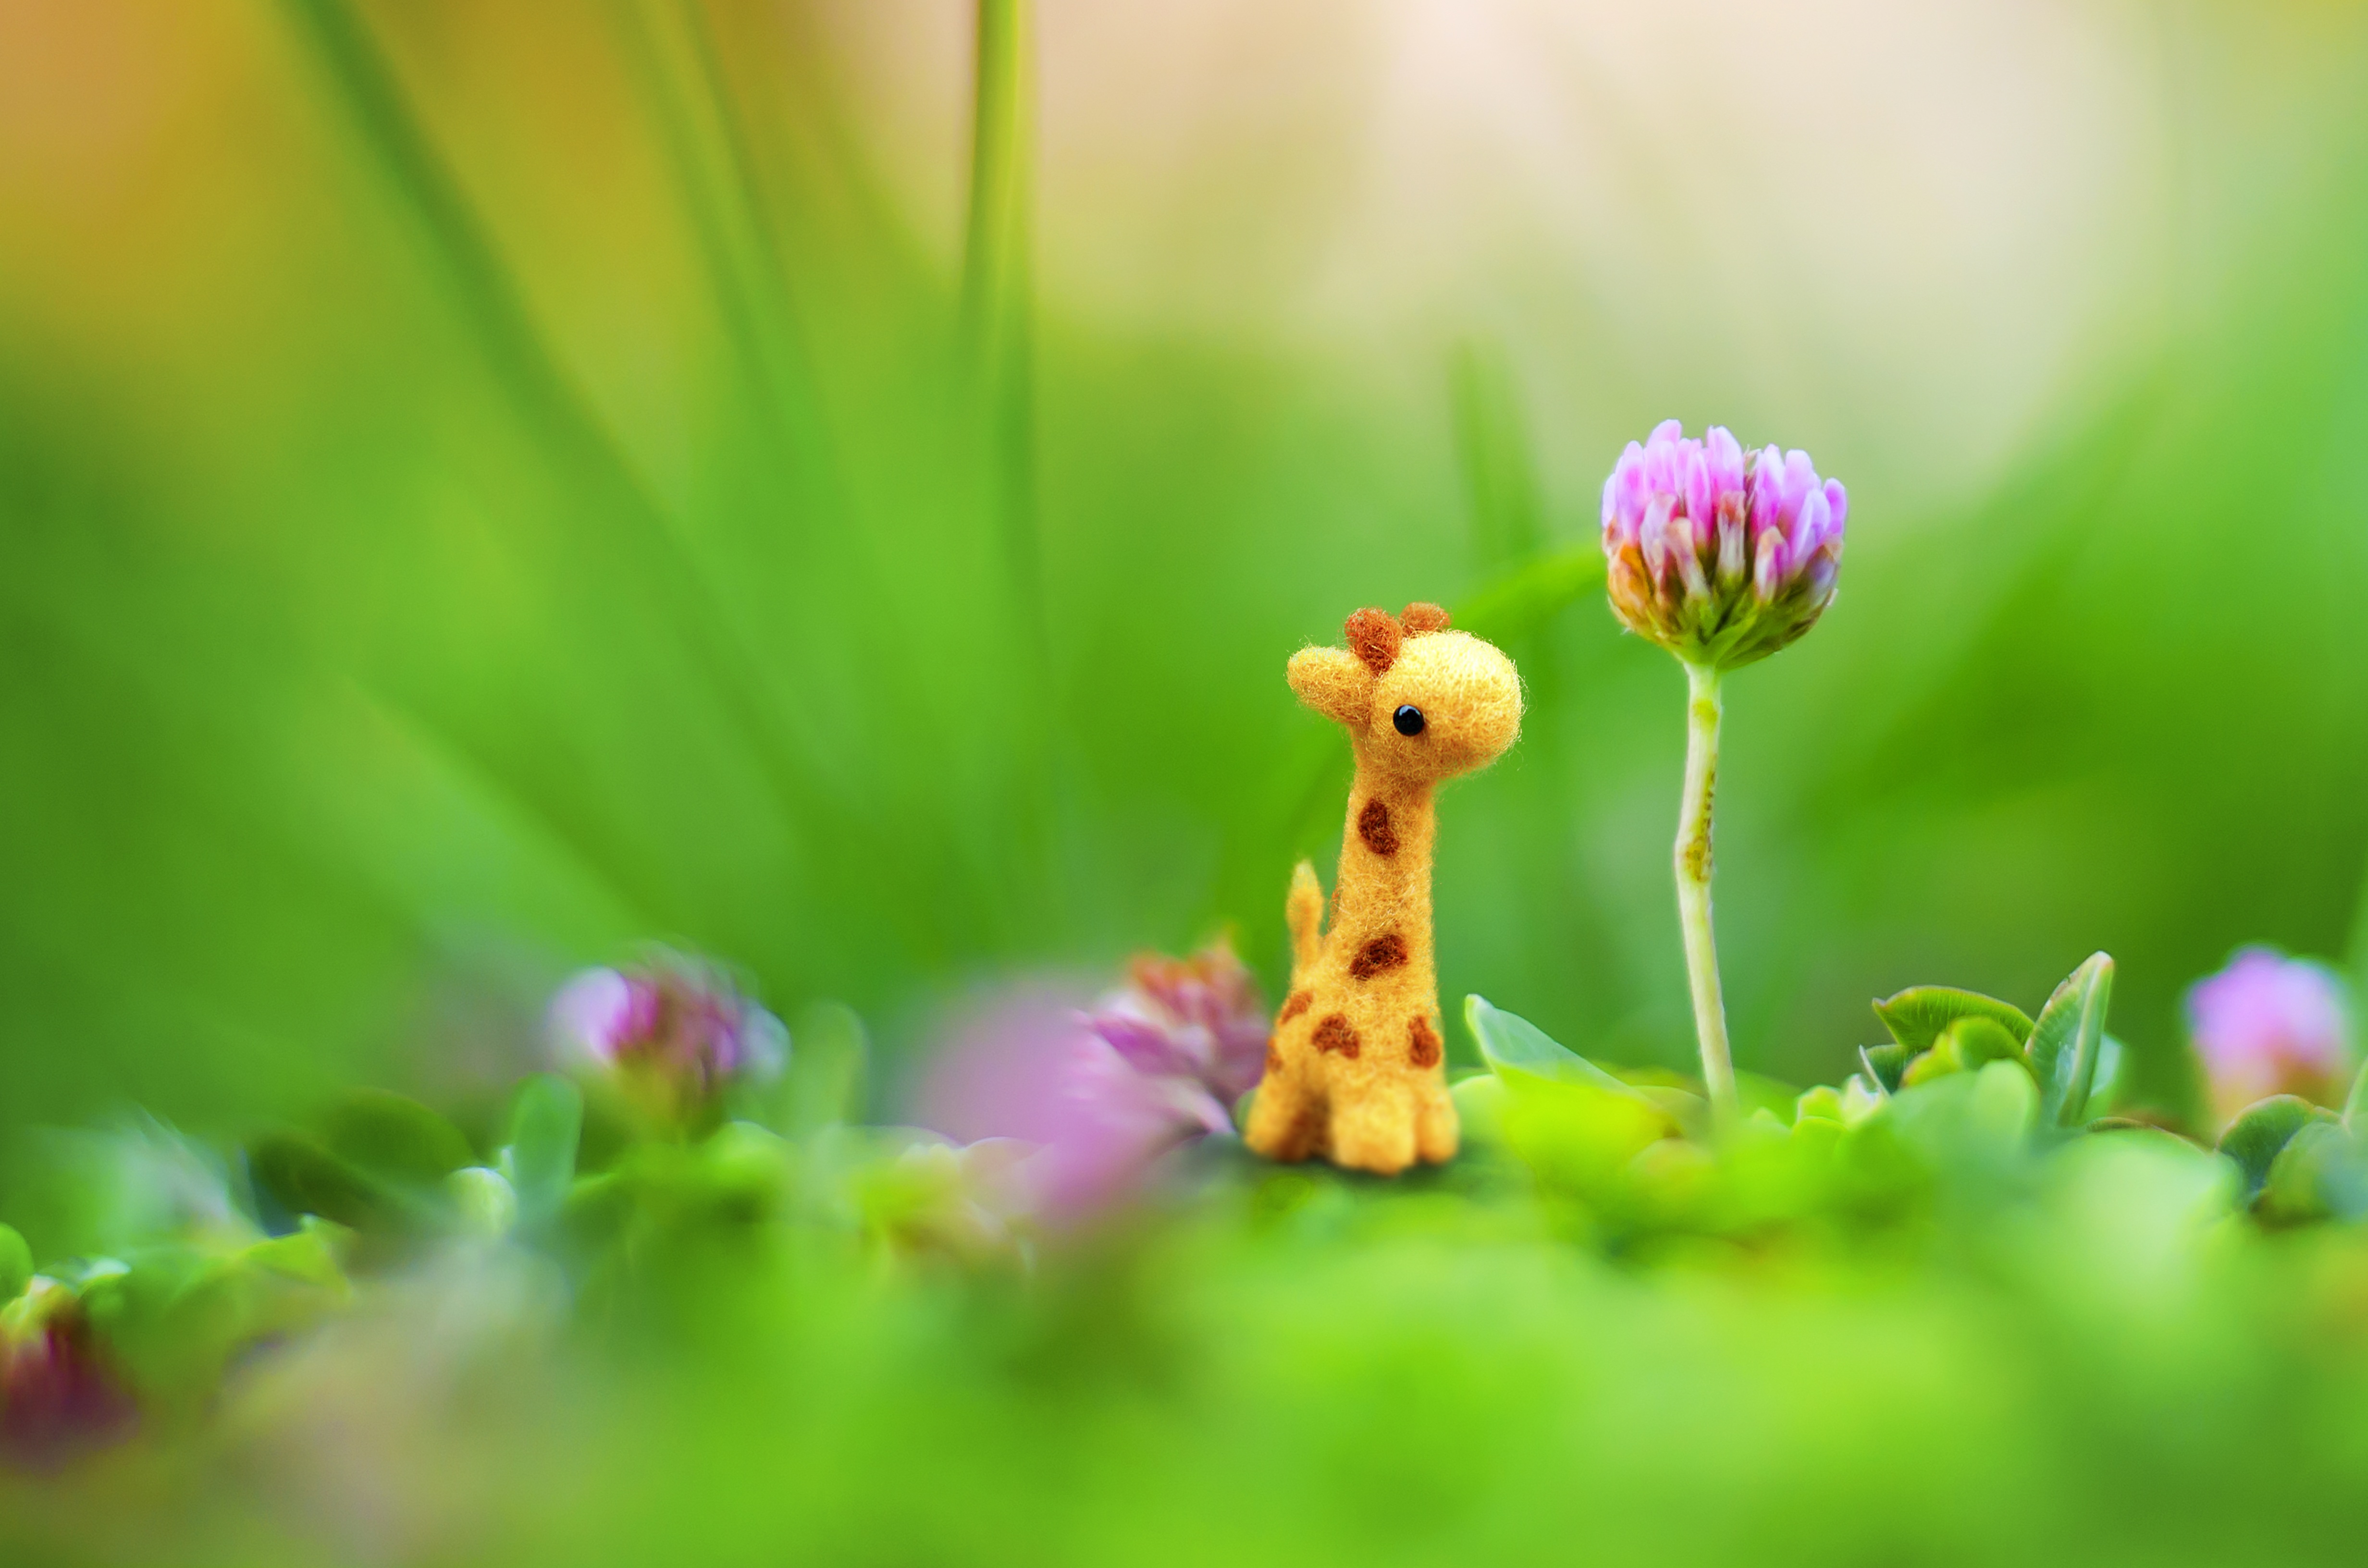
nature, grass, blossom, plant, photography, meadow, sweet, sunlight, leaf, flower, petal, cute, daisy, young, green, insect, small, child, botany, yellow, toy, flora, baby, childhood, wildflower, close up, dream, fun, happy, innocence, little, adorable, macro photography, flowering plant, computer wallpaper, land plant